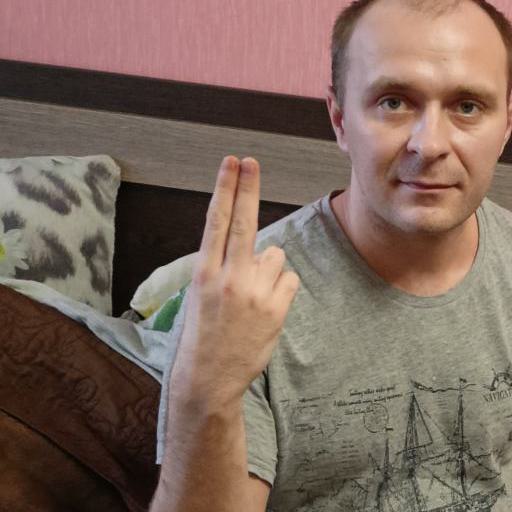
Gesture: two_up_inverted